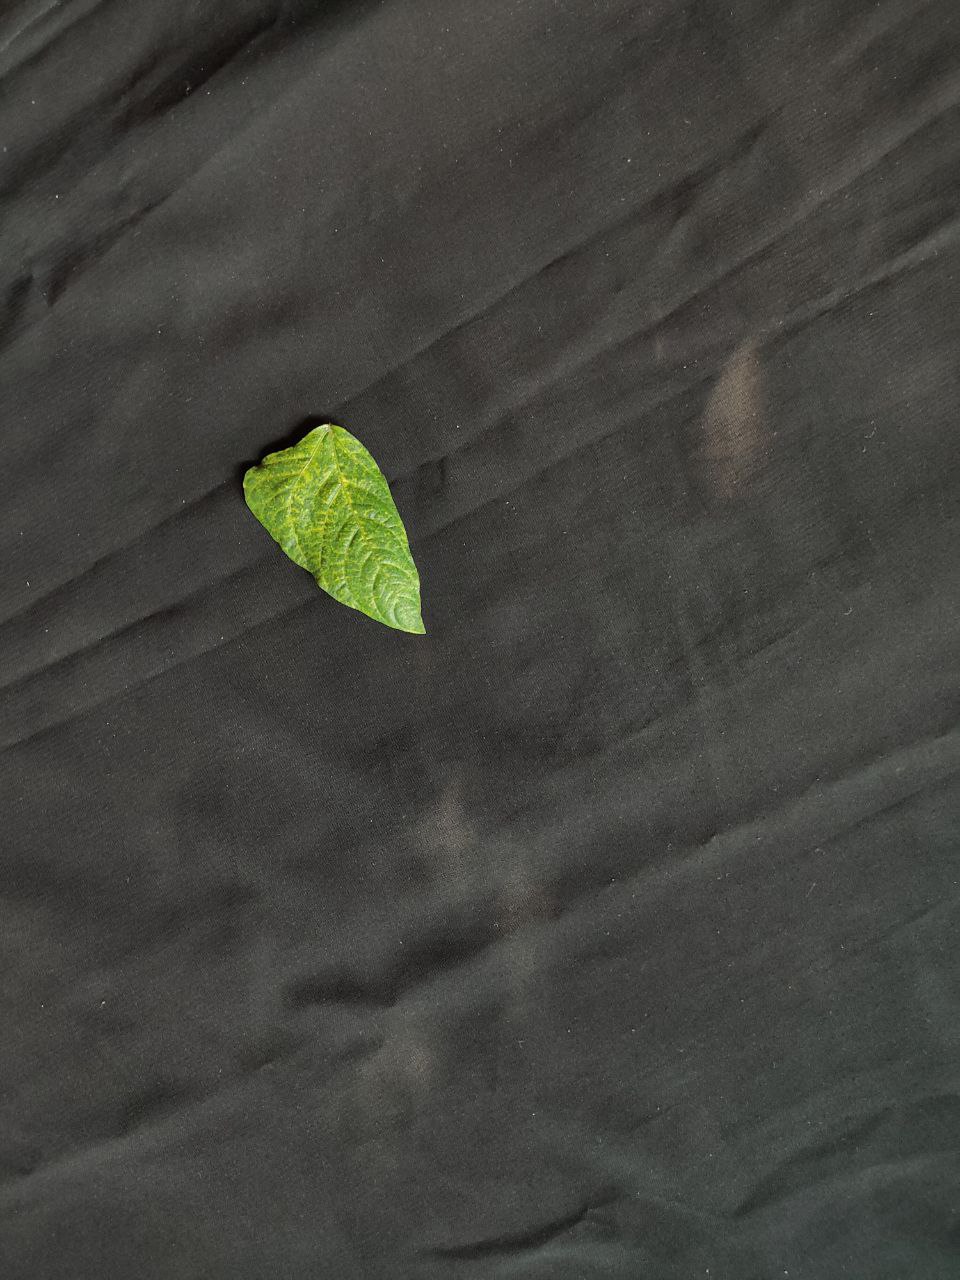
Crop: cowpea
Leaf condition: Mosaic Virus